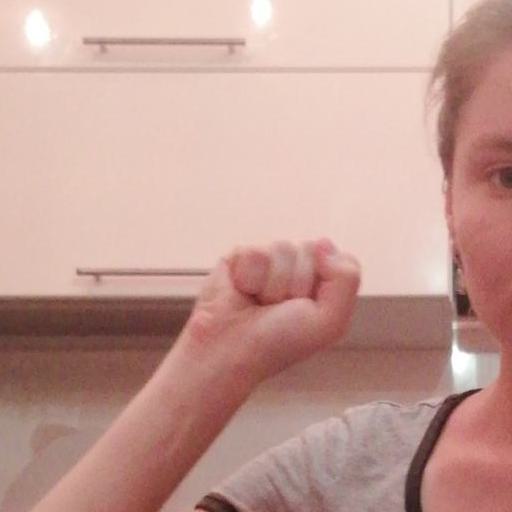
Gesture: fist